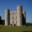
Label: castle